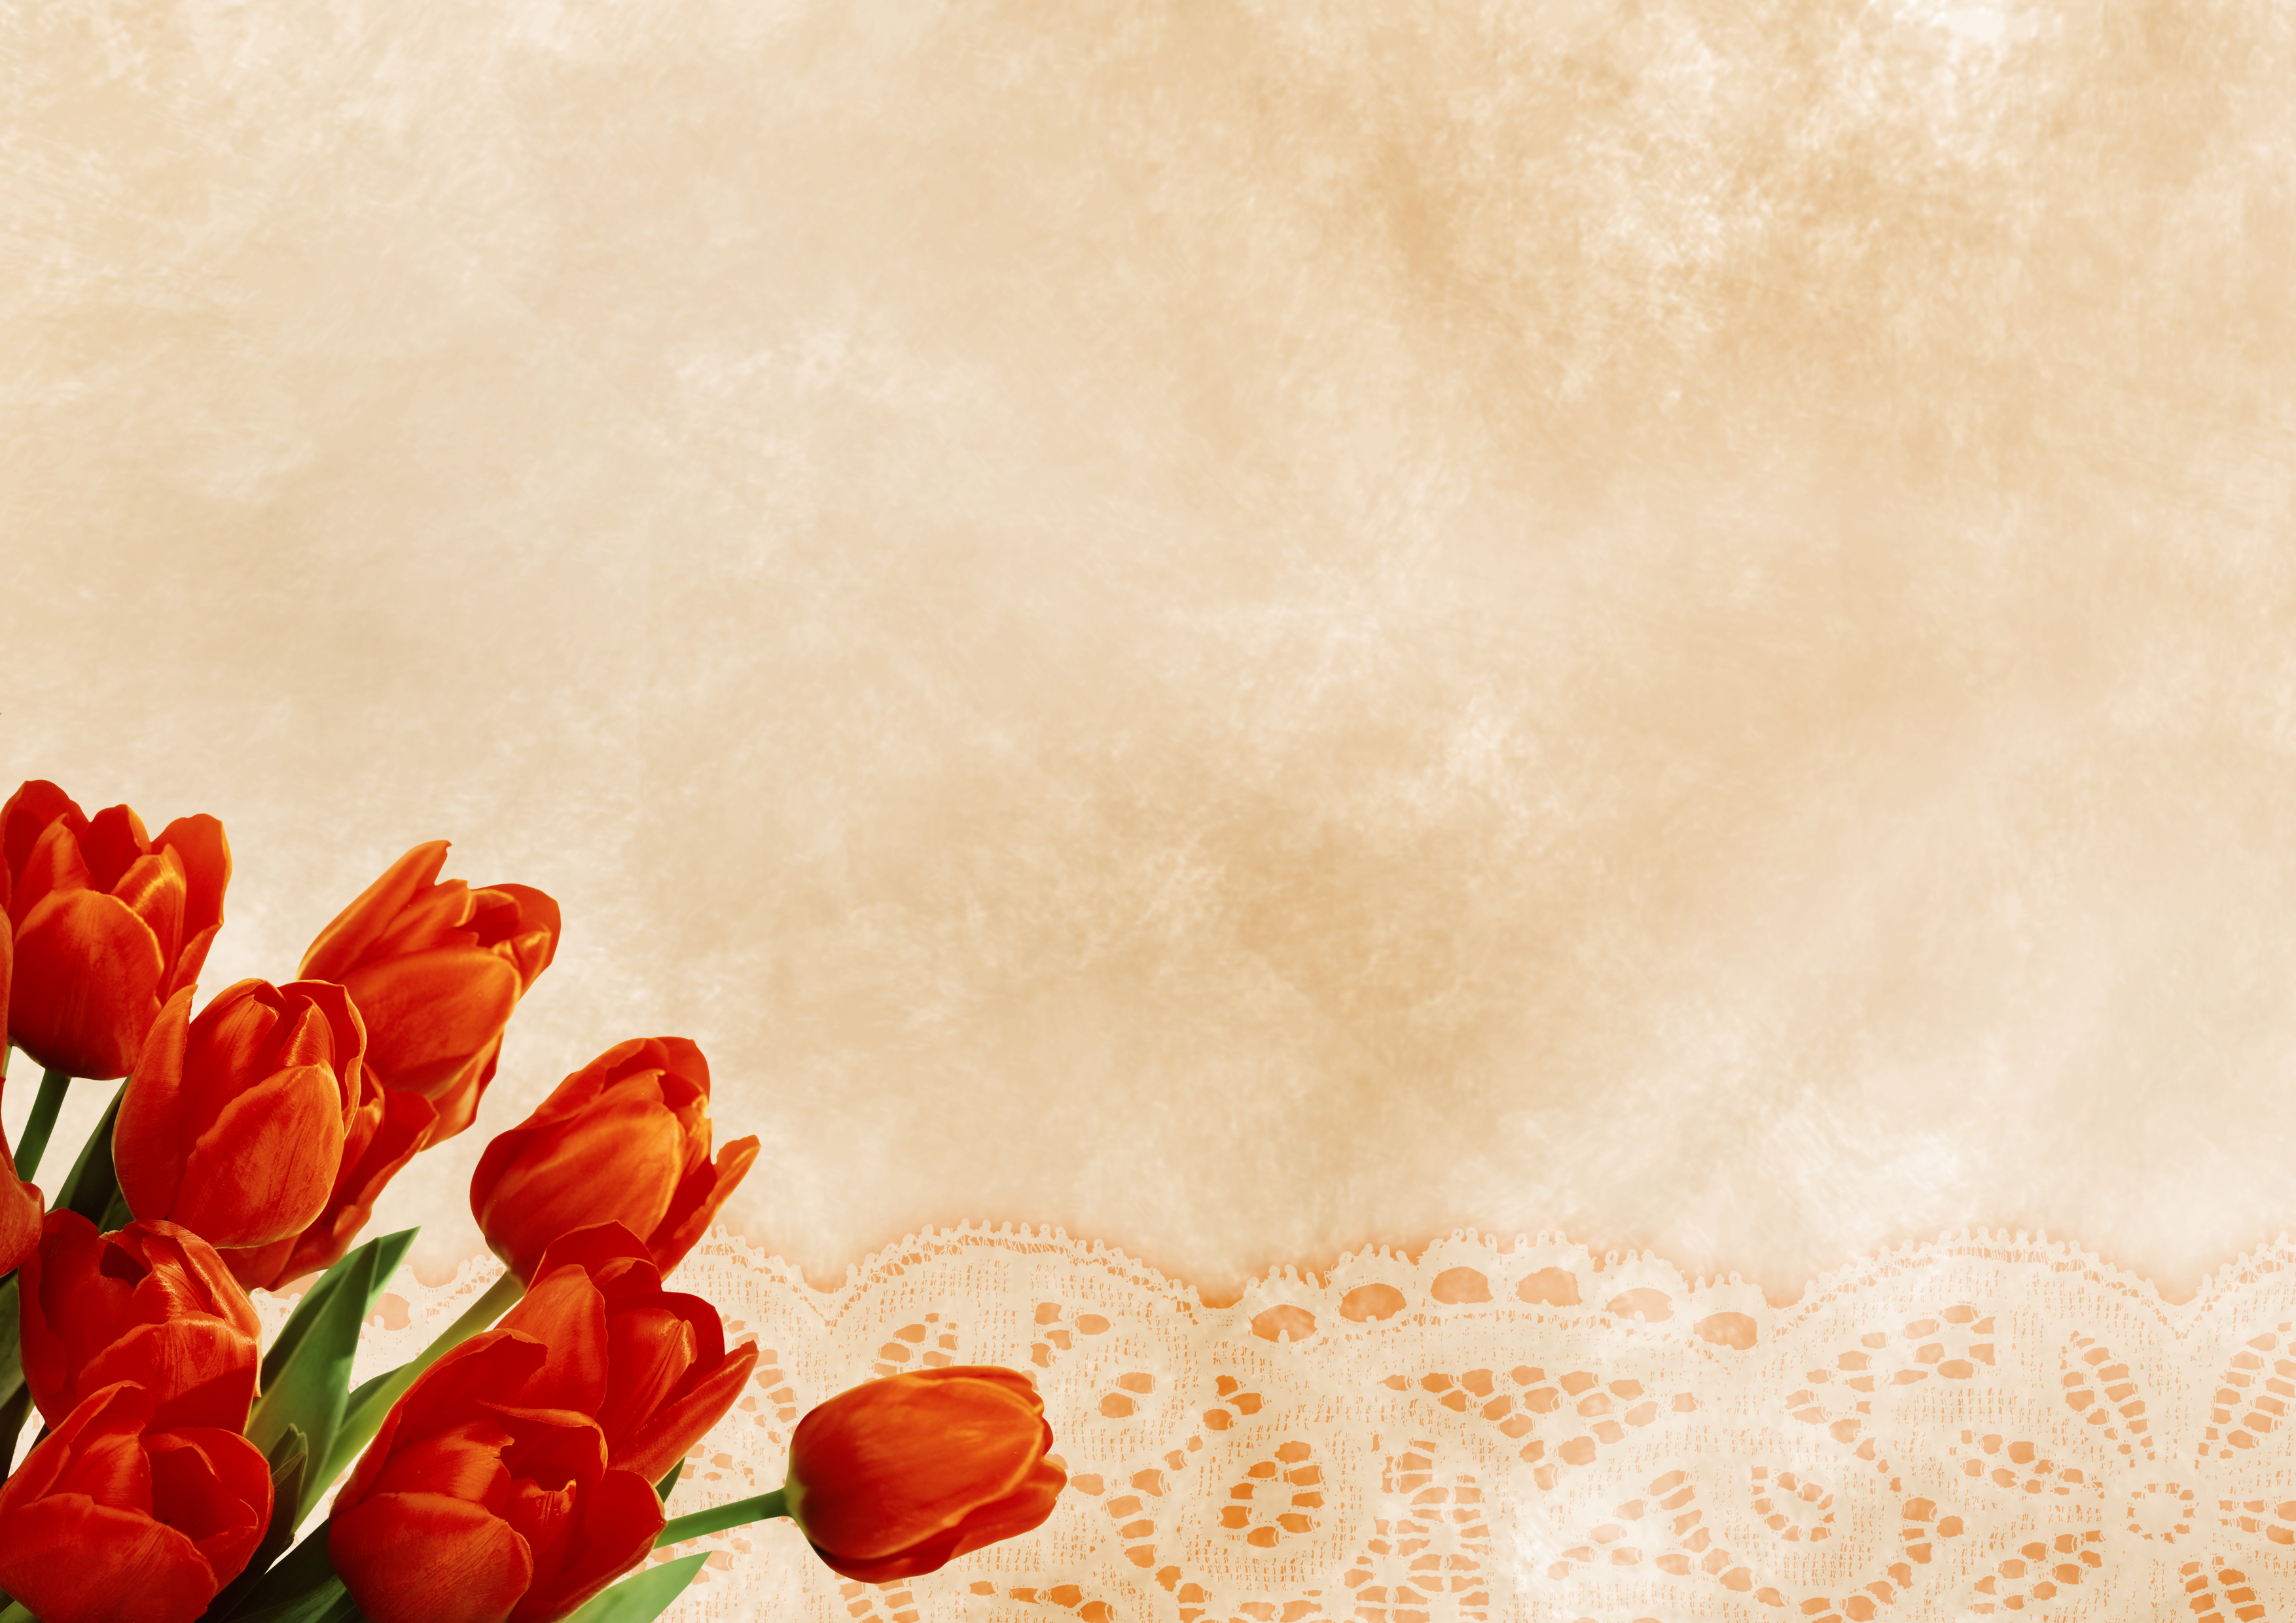
tulips, background, pattern, flowers, bunch of flowers, greeting card, marbled, red, text space, congratulations, birthday, paper, structure, decorative, noble, design, wedding, digital greeting, festive, flower, flowering plant, petal, tulip, plant, still life photography, computer wallpaper, spring, peach, lily family, blossom